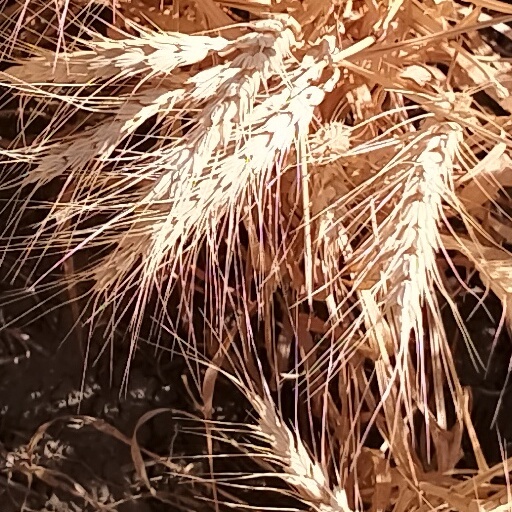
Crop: wheat